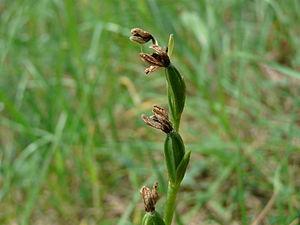
Fleurs fanées d'ophrys petite araignée ou ophrys litigieux (Ophrys araneola), Trélissac, Dordogne, France.
L'Ophrys petite araignée ou Ophrys litigieux, est une orchidée terrestre européenne. C'est désormais une sous espèce d'Ophrys sphegodes, cette plante ayant été considérée par de nombreux auteurs comme formant une espèce à part.